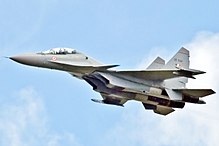
Vehicle type: Planes